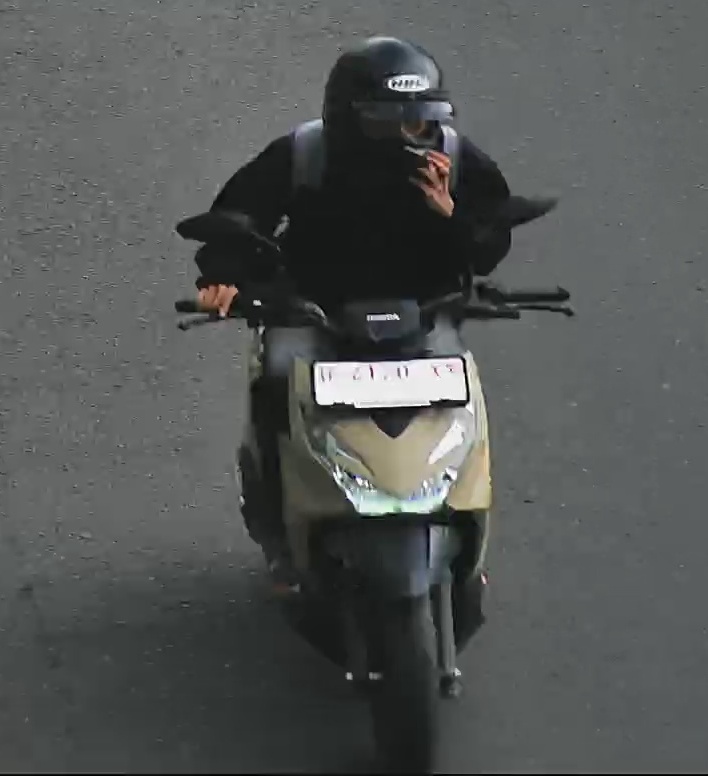
person-with-helmet: 1
person-without-helmet: 0